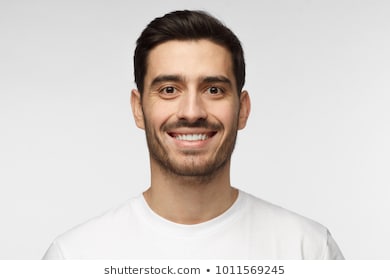
Gender: men